Jan Kreczmar

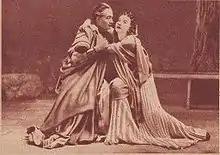
Janina Romanówna i Jan Kreczmar - Penelopa - Film nr 9-10 - 1947-01-01

Jan Kreczmar (6 May 1908 in Warsaw – 29 August 1972 in Warsaw) was a Polish theatre and film actor.